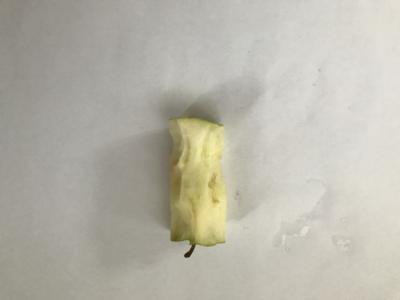
Label: generalcompost